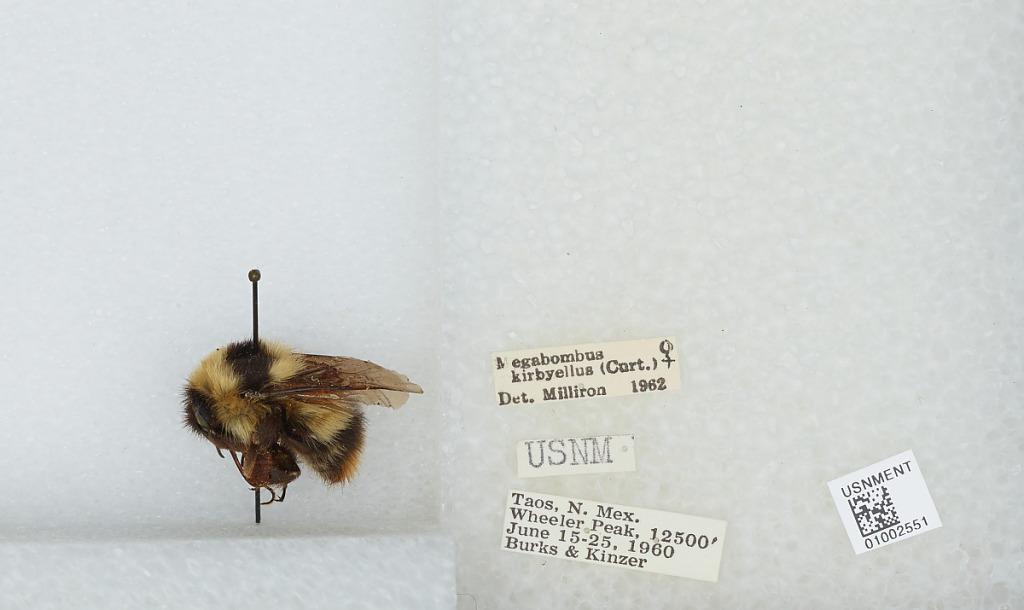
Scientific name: Bombus (Alpinobombus) balteatus Dahlbom
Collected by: Burks & Kinzer
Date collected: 1960-6-15
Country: United States
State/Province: New Mexico
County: Taos
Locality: Wheeler Peak
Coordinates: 36.5569, -105.417
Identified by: Milliron